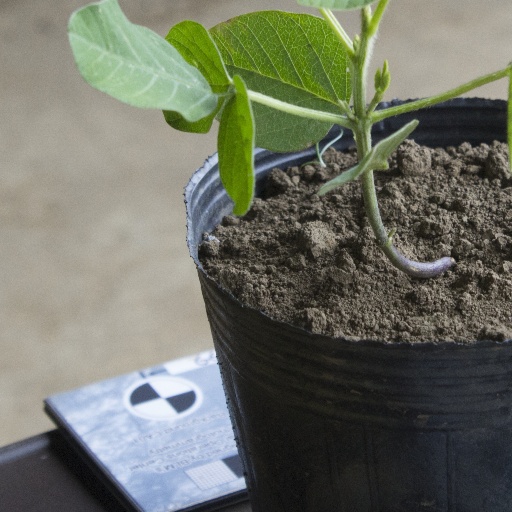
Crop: soybean